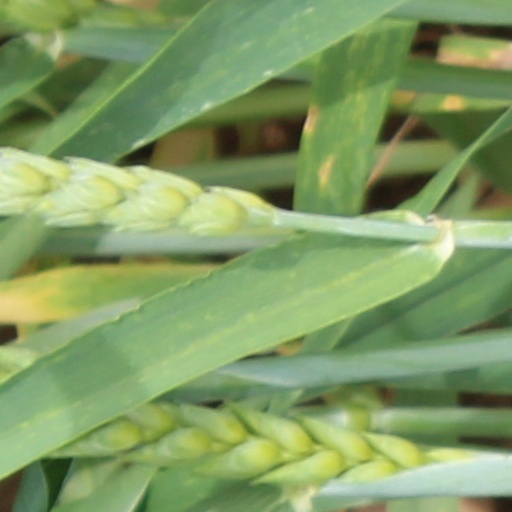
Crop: wheat